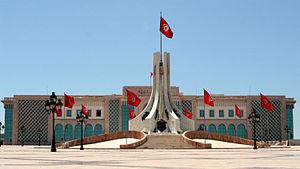
La Médina est une délégation tunisienne dépendant du gouvernorat de Tunis et couvrant le territoire de la médina de Tunis.
L'hôtel de ville de Tunis est le siège de la municipalité de Tunis, capitale de la Tunisie, et donc de son maire.
Tunis est la ville la plus peuplée et la capitale de la Tunisie. Elle est aussi le chef-lieu du gouvernorat du même nom depuis sa création en 1956. Située au nord du pays, au fond du golfe de Tunis dont elle est séparée par le lac de Tunis, la cité s'étend sur la plaine côtière et les collines avoisinantes. Son cœur historique est la médina, inscrite au patrimoine mondial de l'Unesco.